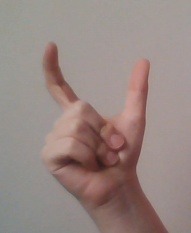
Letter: nun